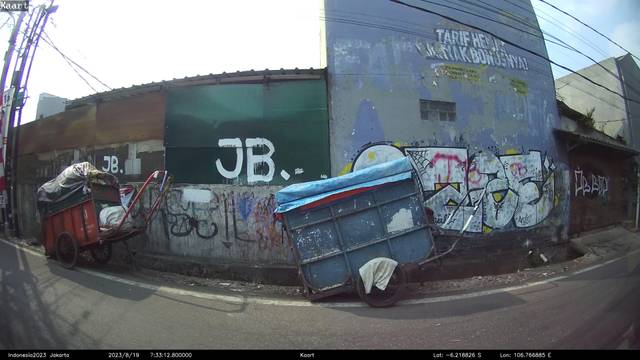
Region: Indonesia
Coordinates: -6.219, 106.767